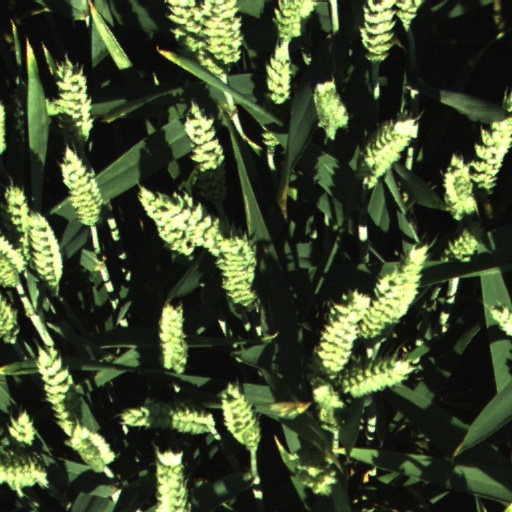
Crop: wheat